Church of St Mary and All Saints, Fotheringhay

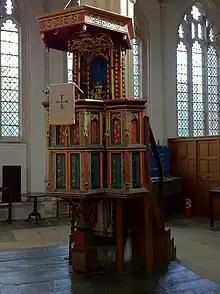
Pulpit given by Edward IV

The church contains a notable 15th-century painted pulpit donated by Edward IV carrying the royal arms, flanked by a bull for George of Clarence and a silver boar for Richard of Gloucester.